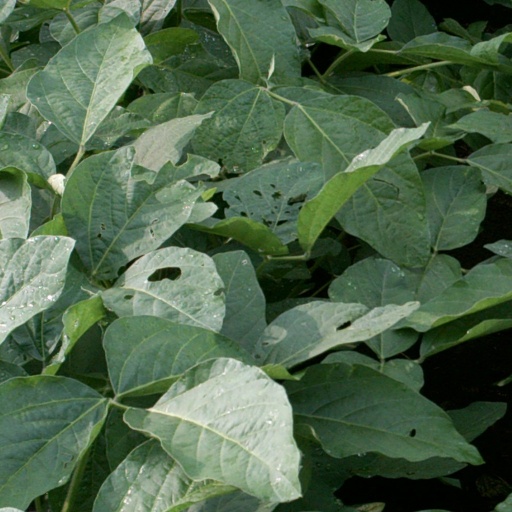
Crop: soybean